Battle Flame

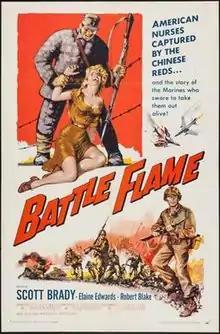
Theatrical release poster

Battle Flame is a 1959 American war film directed by R. G. Springsteen and written by Elwood Ullman. The film stars Scott Brady, Elaine Edwards, Robert Blake, Wayne Heffley, Gordon Jones and Ken Miller. The film was released on July 26, 1959, by Allied Artists Pictures.